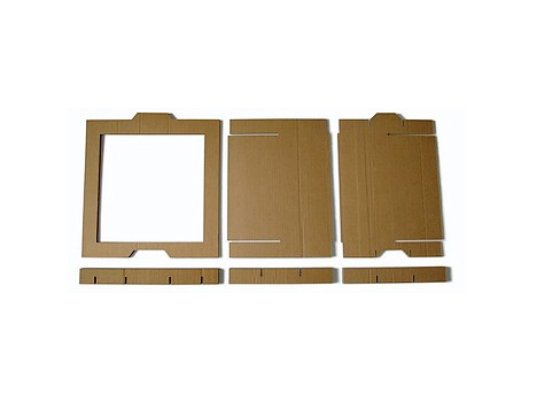
Label: cardboard